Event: Nepal Earthquake
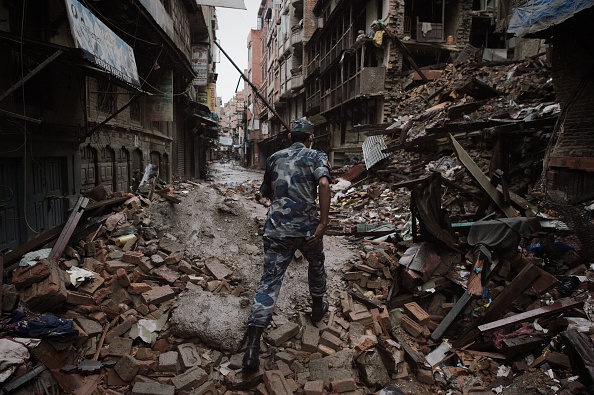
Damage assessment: damage